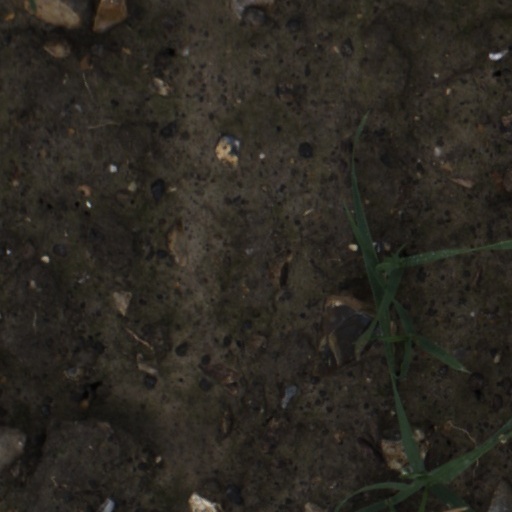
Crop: wheat